2007 in spaceflight

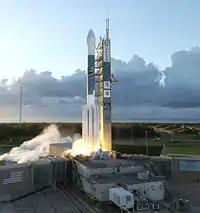
The launch of a Delta II Heavy with the Dawn spacecraft.

Several spacecraft were launched to explore the Moon. Japan's Kaguya orbiter, along with the smaller Okina and Ouna relay spacecraft, was launched on 14 September. The spacecraft entered Selenocentric orbit on 3 October. China launched its first Lunar probe, Chang'e 1, on 24 October, with the spacecraft entering Selenocentric orbit on 5 November. In 2009, two satellites launched into highly elliptical Earth orbits in 2007 as part of the THEMIS mission were also sent to the Moon. They are expected to arrive in October 2010.